Mnesarchaea fusca

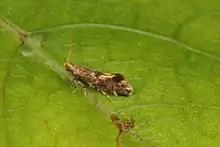
An observation of "Mnesarchaea fusca"

The larva of this species can reach a length of 6 mm and is bright green when young, turning a brownish-green when mature.